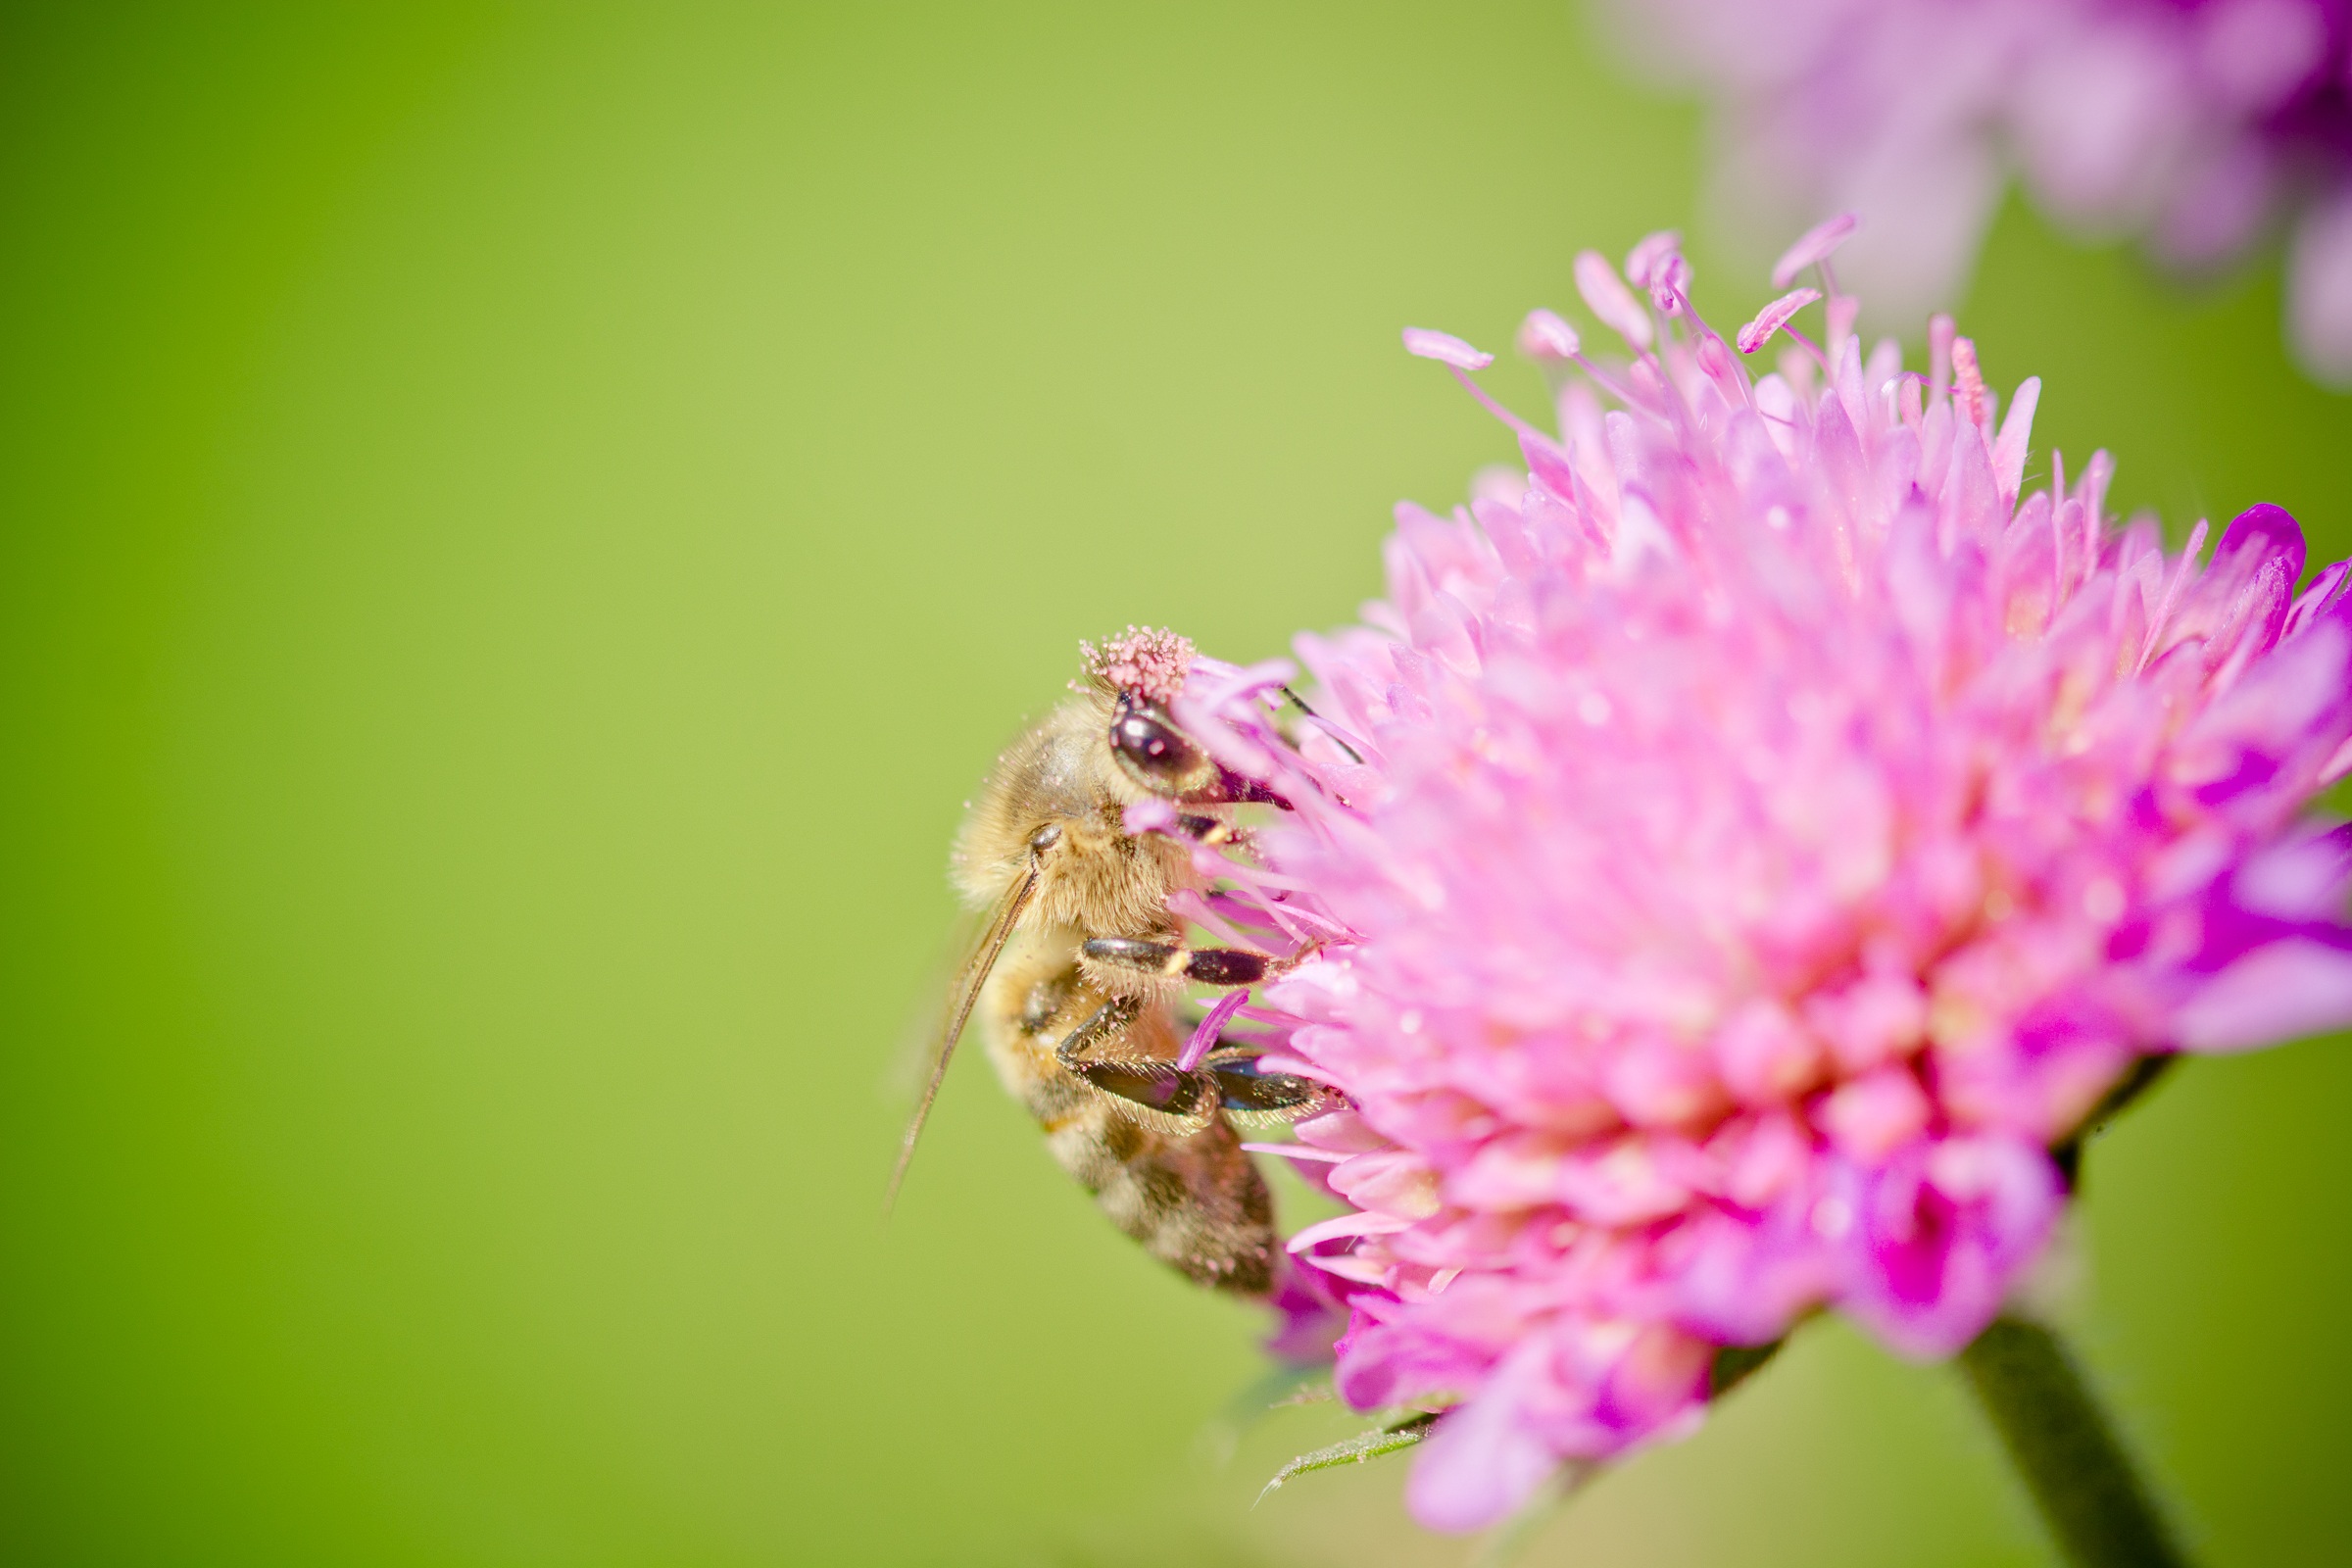
nature, blossom, plant, photography, meadow, flower, petal, bloom, animal, summer, pollen, pollination, green, insect, macro, botany, pink, close, flora, fauna, invertebrate, close up, bee, nectar, macro photography, honey bee, bee pollen, pollinator, plant stem, membrane winged insect